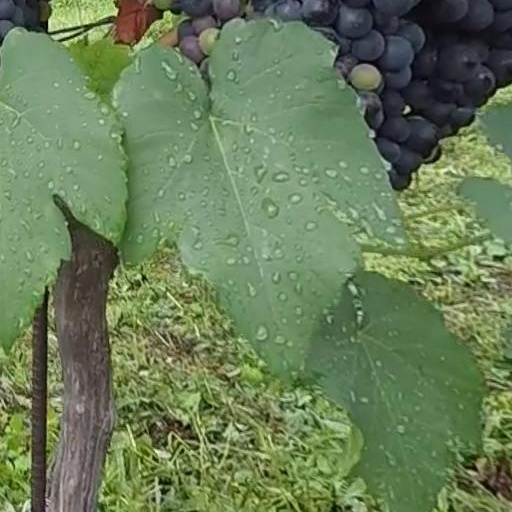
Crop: grape